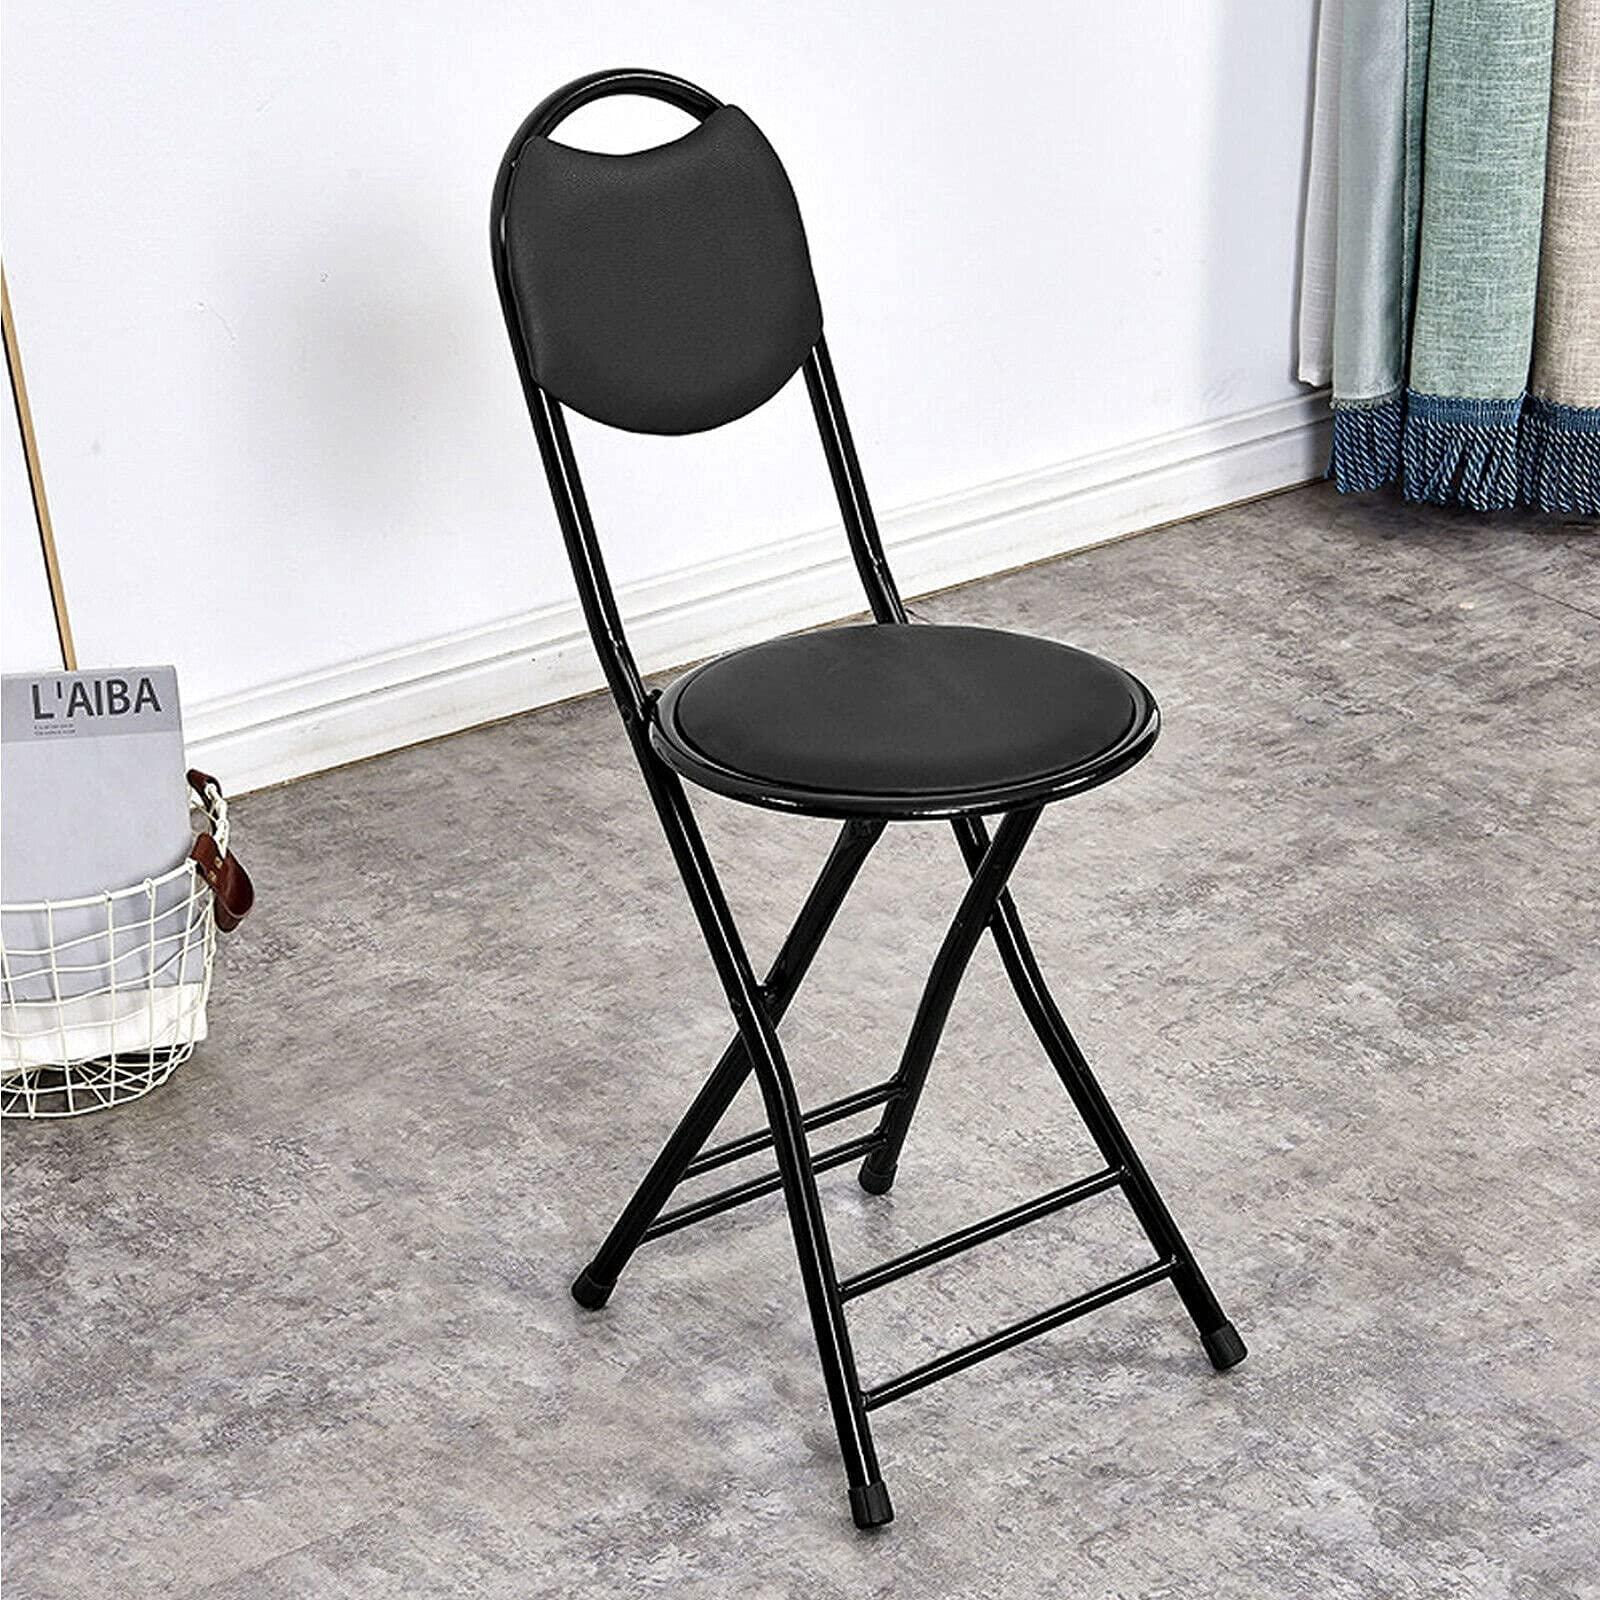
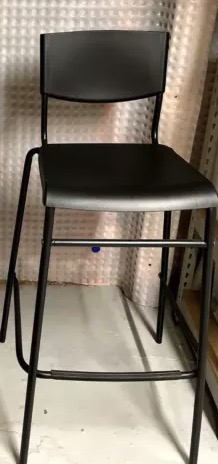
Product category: stool
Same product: no